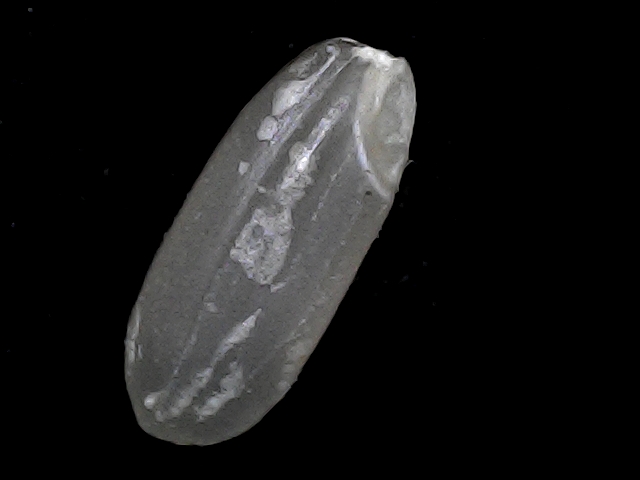
Rice variety: BR22